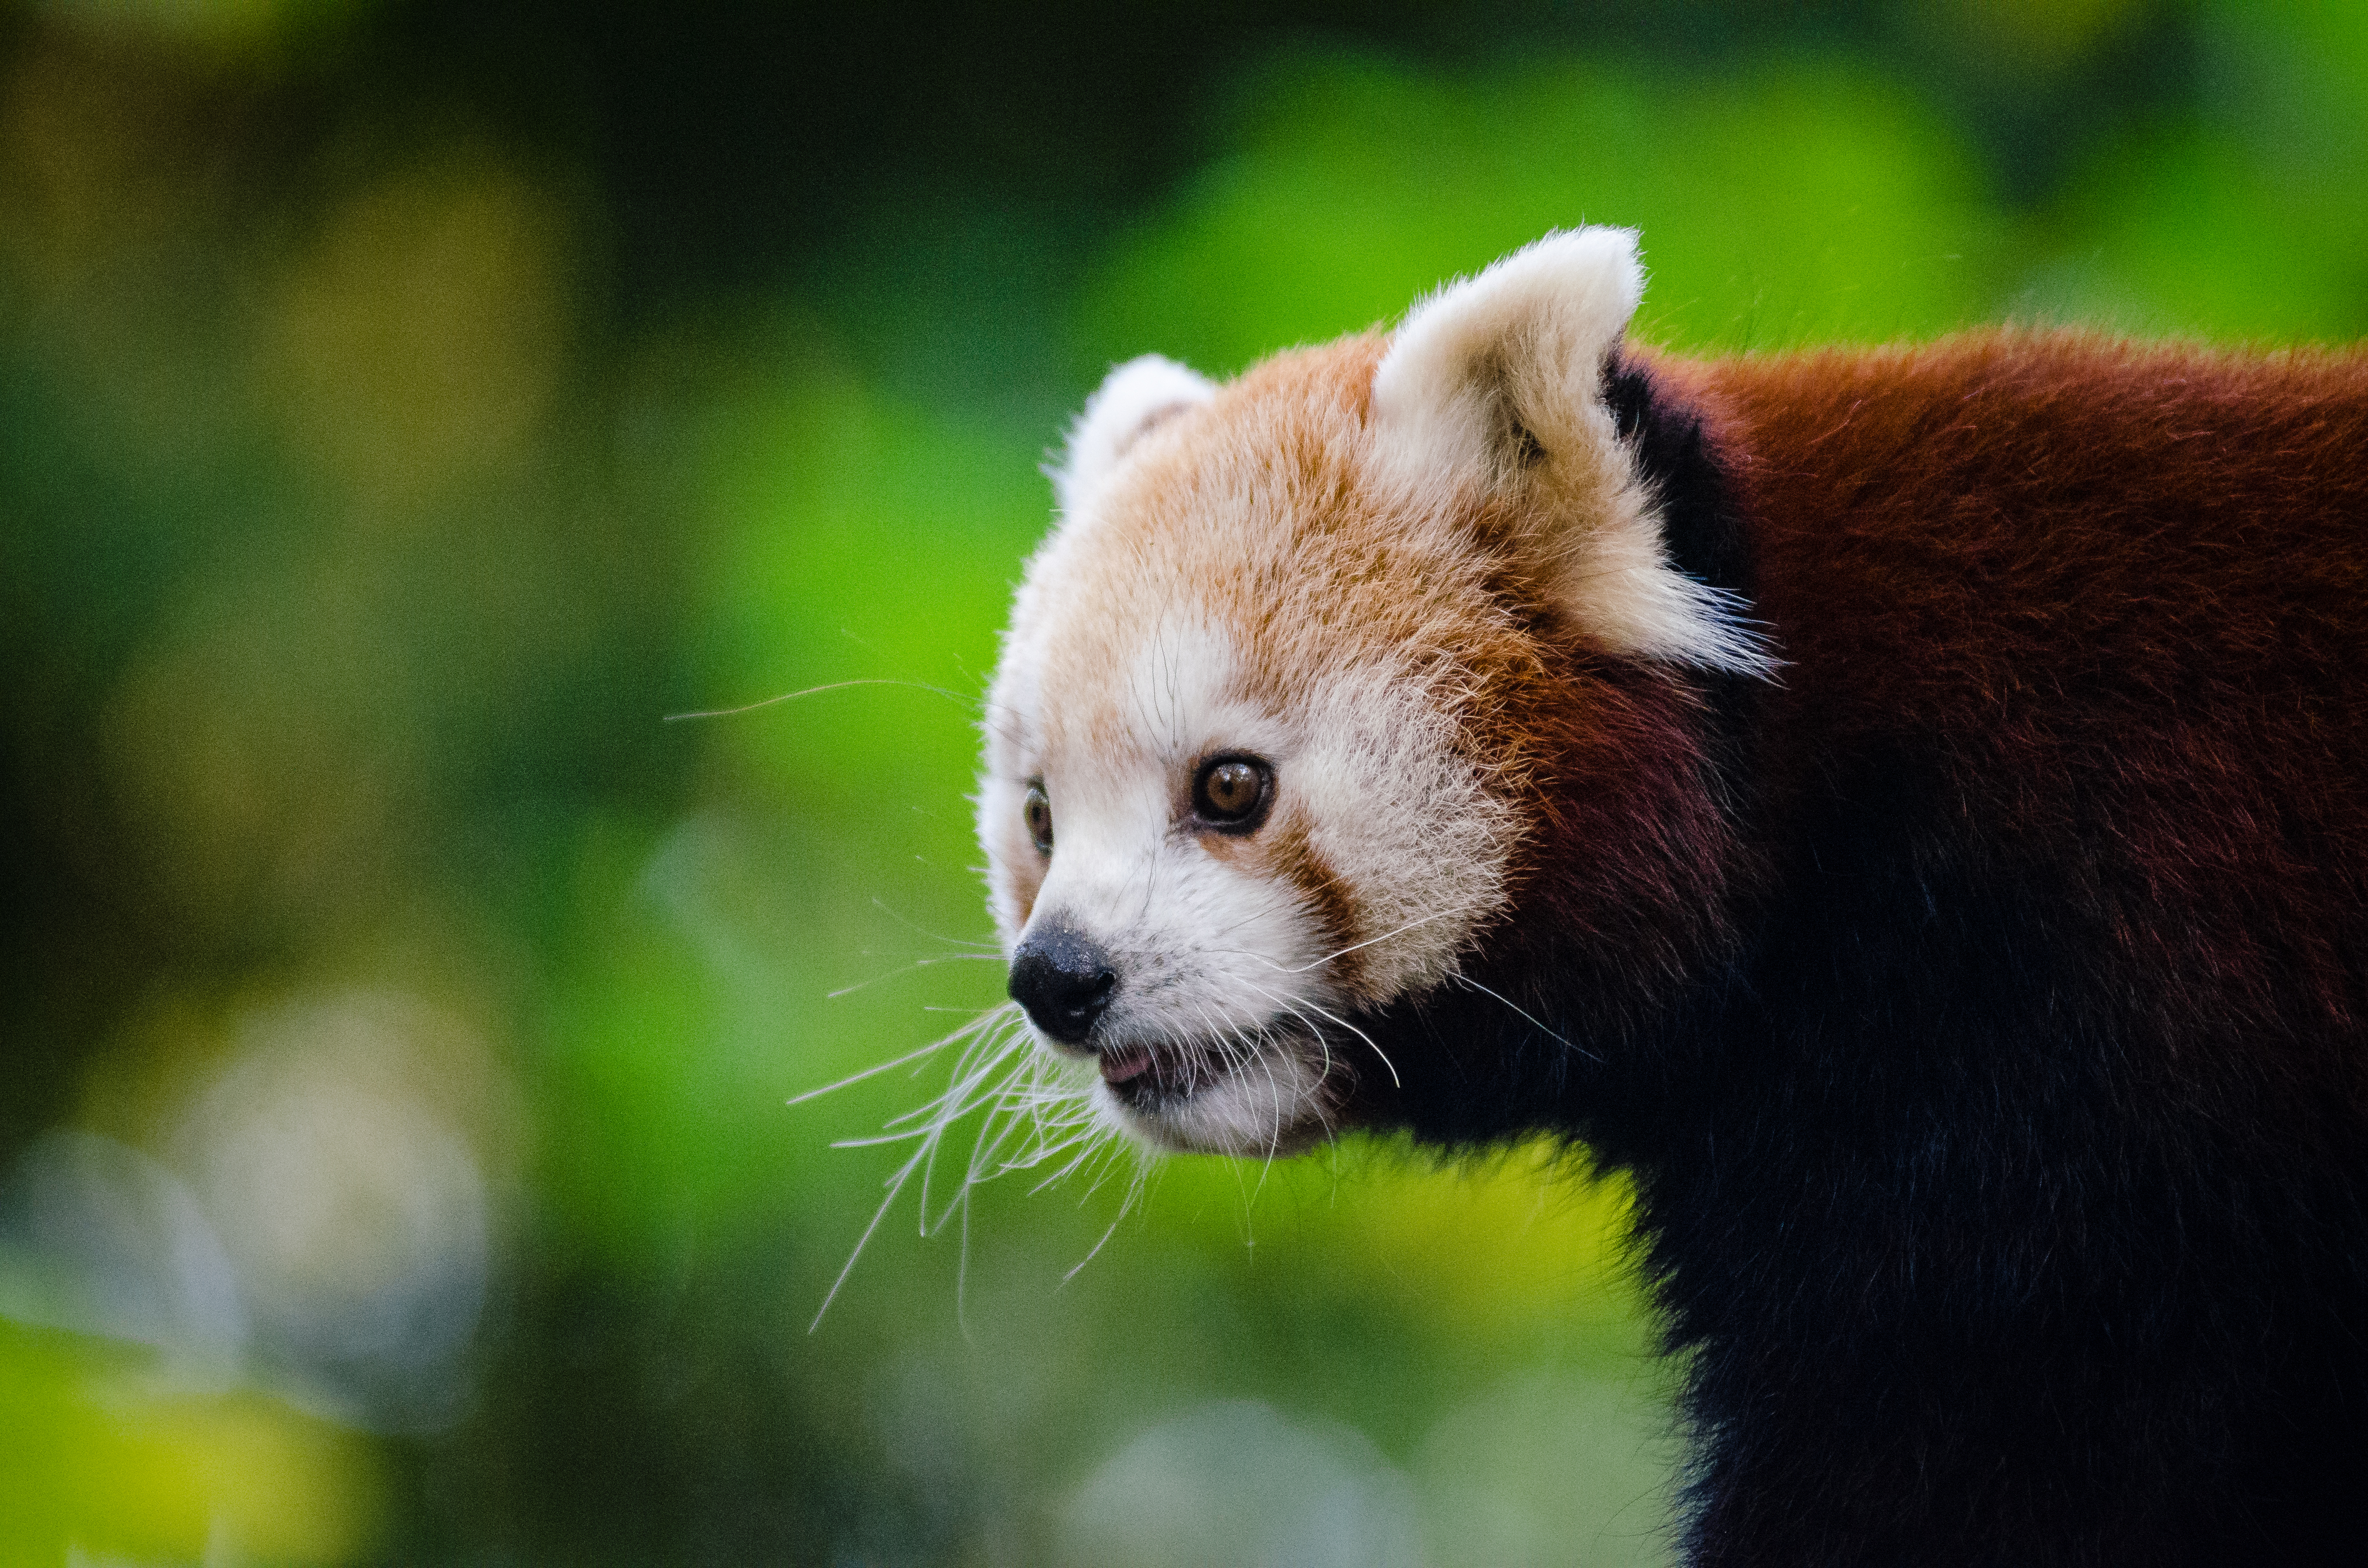
tree, nature, cold, winter, bokeh, vintage, sweet, feet, animal, cute, female, bear, wildlife, zoo, fur, orange, young, green, high, red, foot, mammal, nikon, fauna, red panda, panda, 2015, face, nose, whiskers, paw, tail, animals, ears, endangered, vertebrate, germany, deutschland, natur, paws, tier, iso, fell, gesicht, baum, adorable, bamboo, d7000, roter, kleiner, niedlich, sues, suess, species, bedrohte, tierart, tierpark, weiblich, jungtier, jung, ohren, schwanz, nase, bedroht, ailurus, fulgens, mozilla, firefox, wochenende, weekend, kalt, gr n, s s, giant panda, carnivoran, dog breed group